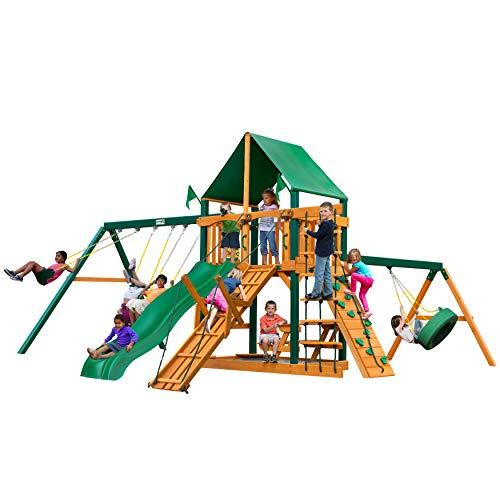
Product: Gorilla Playsets 01-0004-TS-1 Frontier Wooden Swing Set with Green Vinyl Canopy, Timber Shield Posts, Slide and Tire Swing
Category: Toys & Games | Sports & Outdoor Play | Play Sets & Playground Equipment | Play & Swing Sets
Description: Great Condition.
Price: $1,799.00
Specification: ProductDimensions:240x228x132inches|ItemWeight:813pounds|ShippingWeight:874pounds(Viewshippingratesandpolicies)|ASIN:B00BOIF1WO|Itemmodelnumber:01-0004-TS-1|Manufacturerrecommendedage:36months-12years